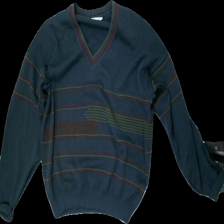
View: front
Type: Sweater
Category: Ladies
Brand: Not in the list
Brand text on label: Tuche
Colors: Grey, Green, Red
Material: 67% Acryl 33% Wool
Cut: Loose
Season: Autumn
Trend: 90s
Stains: Minor
Damage: stains
Damage location: middle center
Damage 2: stains
Damage 2 location: top left
Price range: 100-150
Recommended usage: Reuse
Description: knitted 90s sweater